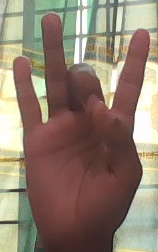
ASL sign: 8